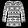
Label: Pullover